Robert F. Kennedy

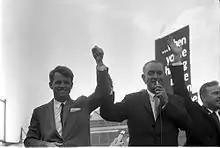
Kennedy (left) campaigning with President Lyndon Johnson,

After the 1960 presidential election, president-elect John F. Kennedy appointed his younger brother as U.S. attorney general. Despite concerns about the appearance of nepotism, Joseph P. Kennedy Sr. pushed for Robert Kennedy to get the position, in part on the grounds that the president would need someone in his cabinet with whom he had an absolute trust. Both brothers harbored doubts about the proposed appointment, but first John decided it was a good idea and then Robert was persuaded to accept it. The choice was controversial, with publications including "The New York Times" and "The New Republic" calling him inexperienced and unqualified. He had no experience in any state or federal court, causing the president to joke, "I can't see that it's wrong to give him a little legal experience before he goes out to practice law."